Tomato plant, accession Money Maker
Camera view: tilt-top (135 deg); turntable rotation: 150 degrees
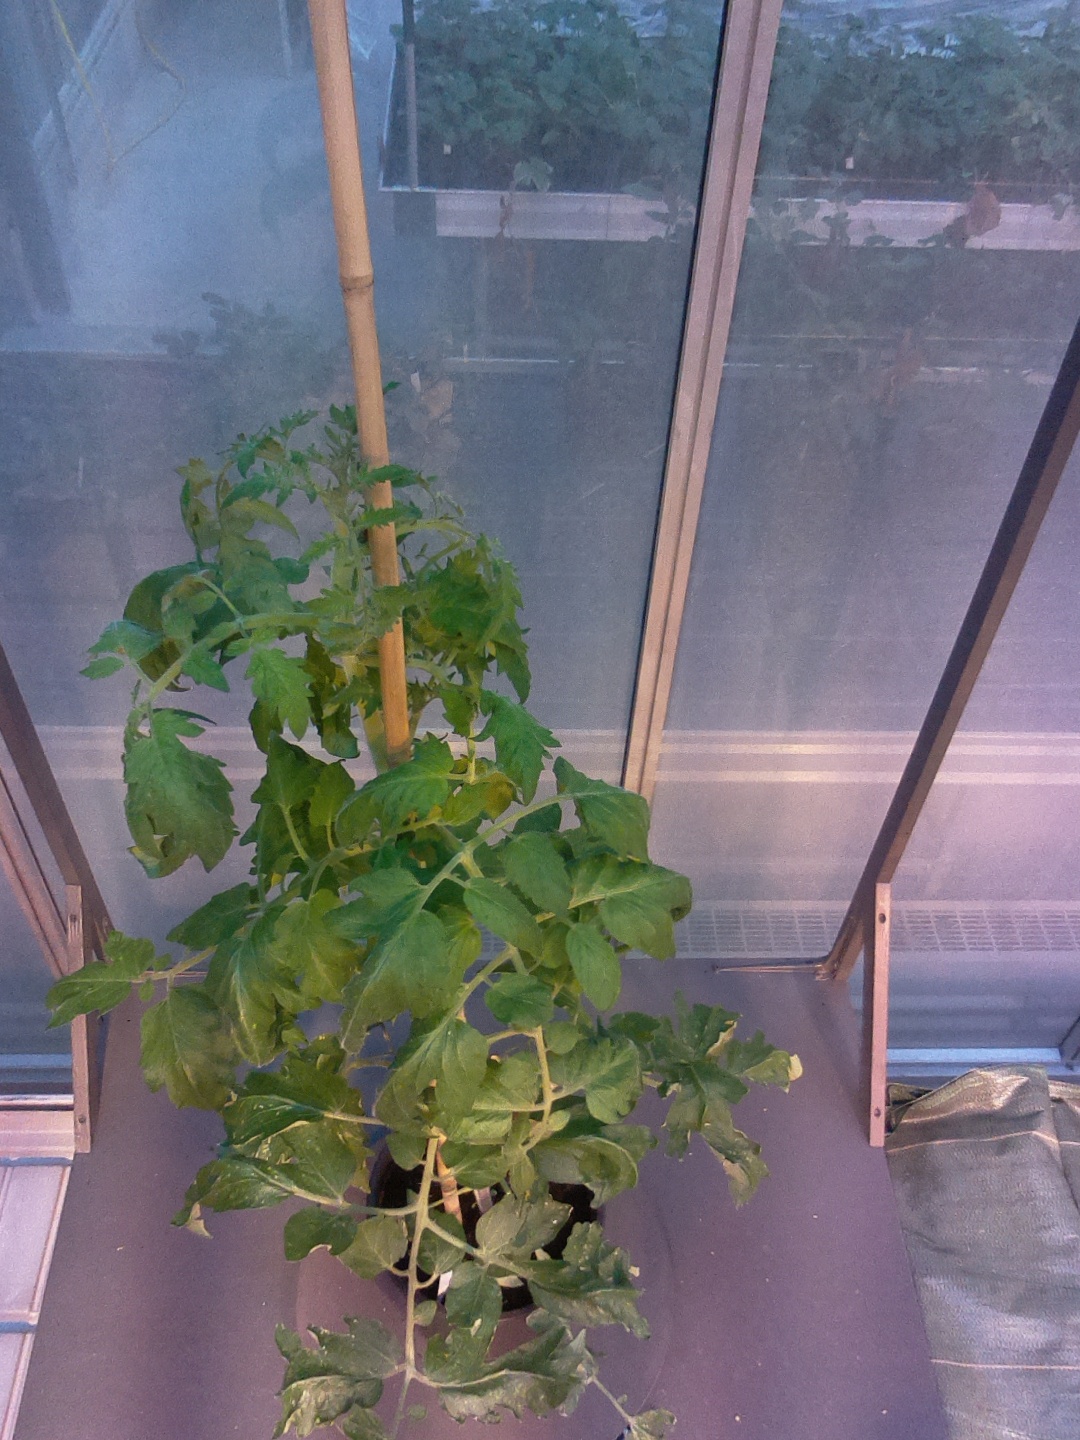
BBCH growth stage 65: Full flowering, 50%-60% of flowers open, first petals falling